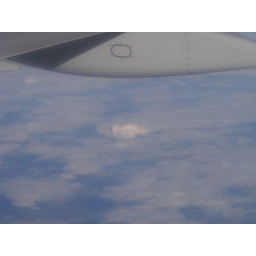
A distant cloud feature that rose high above the surrounding clouds.